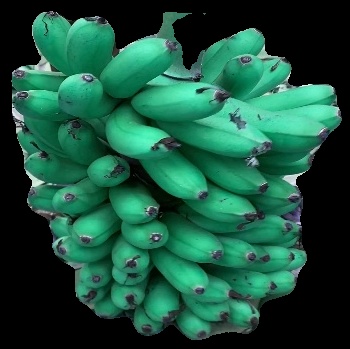
Variety: rasbale
Grade: grade1